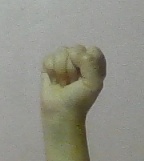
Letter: saad